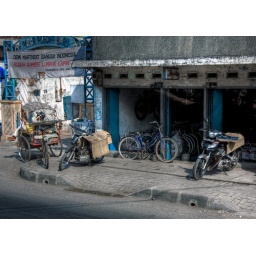
A typical sidewalk scene taken from a moving bus in East Java, Indonesia